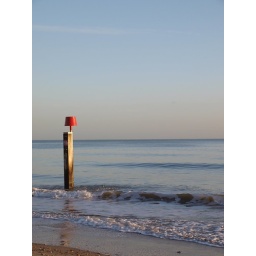
don't ask me what the hell that wooden and red thing in the water is...